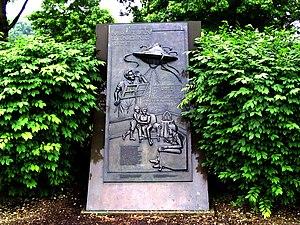
West Windsor Township est une ville du comté de Mercer au New Jersey.
La Guerre des mondes est une dramatique radio interprétée par la troupe du Mercury Theatre et diffusée le 30 octobre 1938 sur le réseau CBS aux États-Unis. Écrite et racontée par Orson Welles, c'est une adaptation du roman du même nom de l'écrivain H. G. Wells.